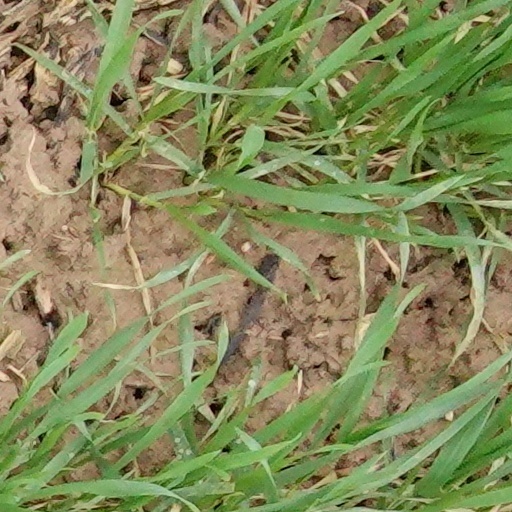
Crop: wheat